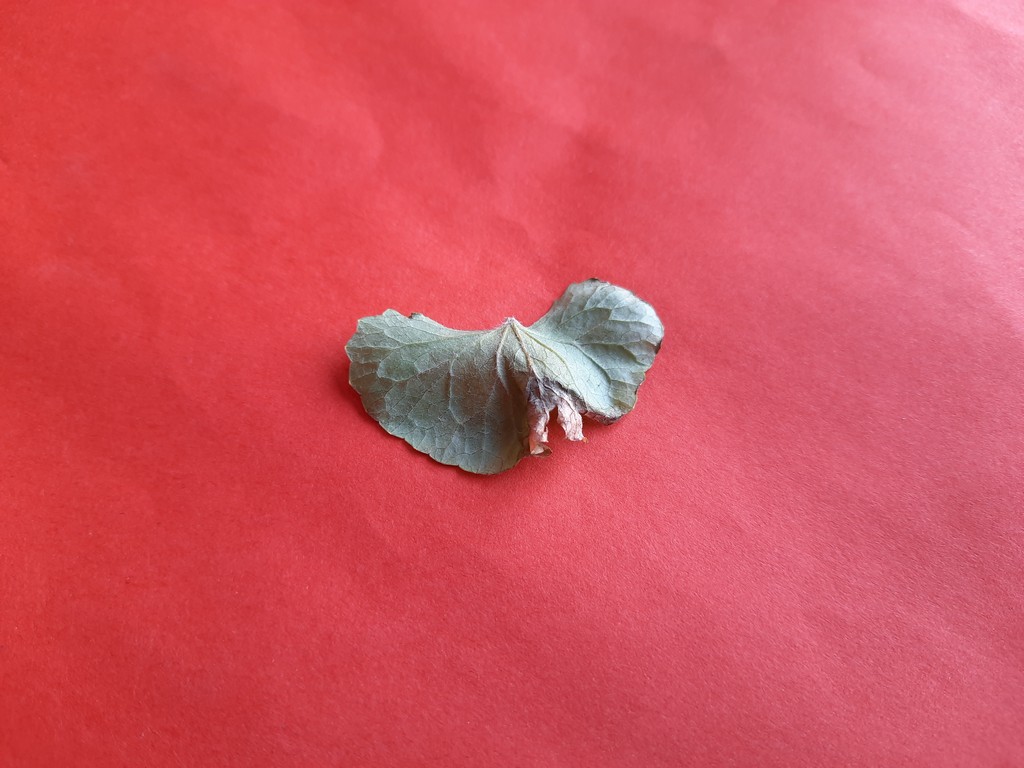
Label: Dried